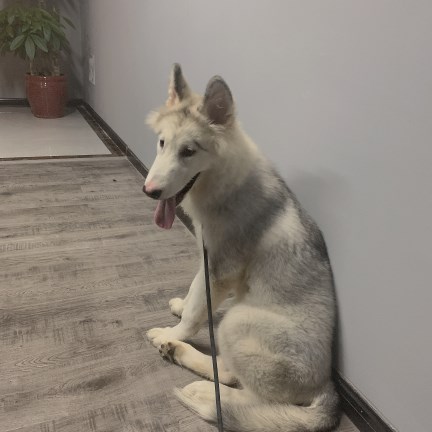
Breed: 1324-n000004-malamute